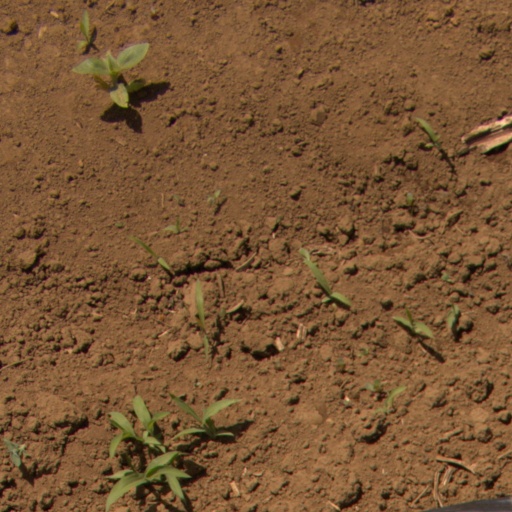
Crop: Jerusalem artichoke